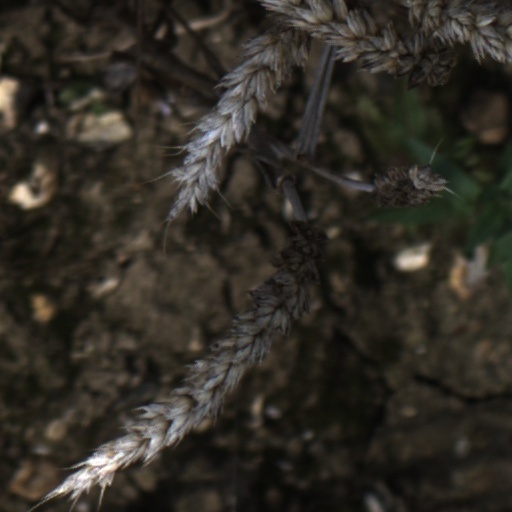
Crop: wheat